Ada Dondini

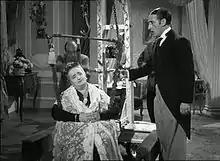
Dondini, Ughetto Bertucci and Totò in "Totò sceicco" (1950)

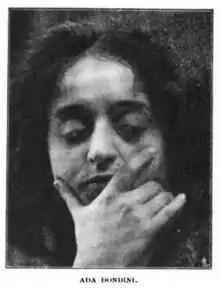
Ada Dondini, from a 1906 publication

Ada Dondini (18 March 1883 – 3 January 1958) was an Italian film actress. She appeared in 48 films between 1916 and 1954.